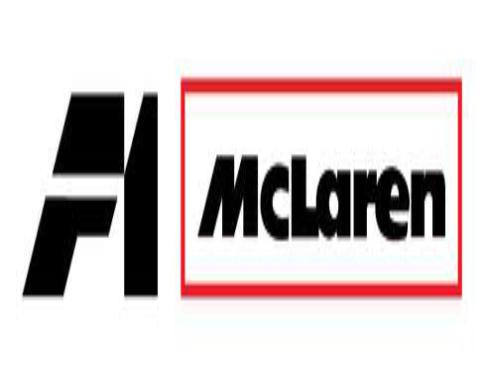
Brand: mclaren
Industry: Transportation